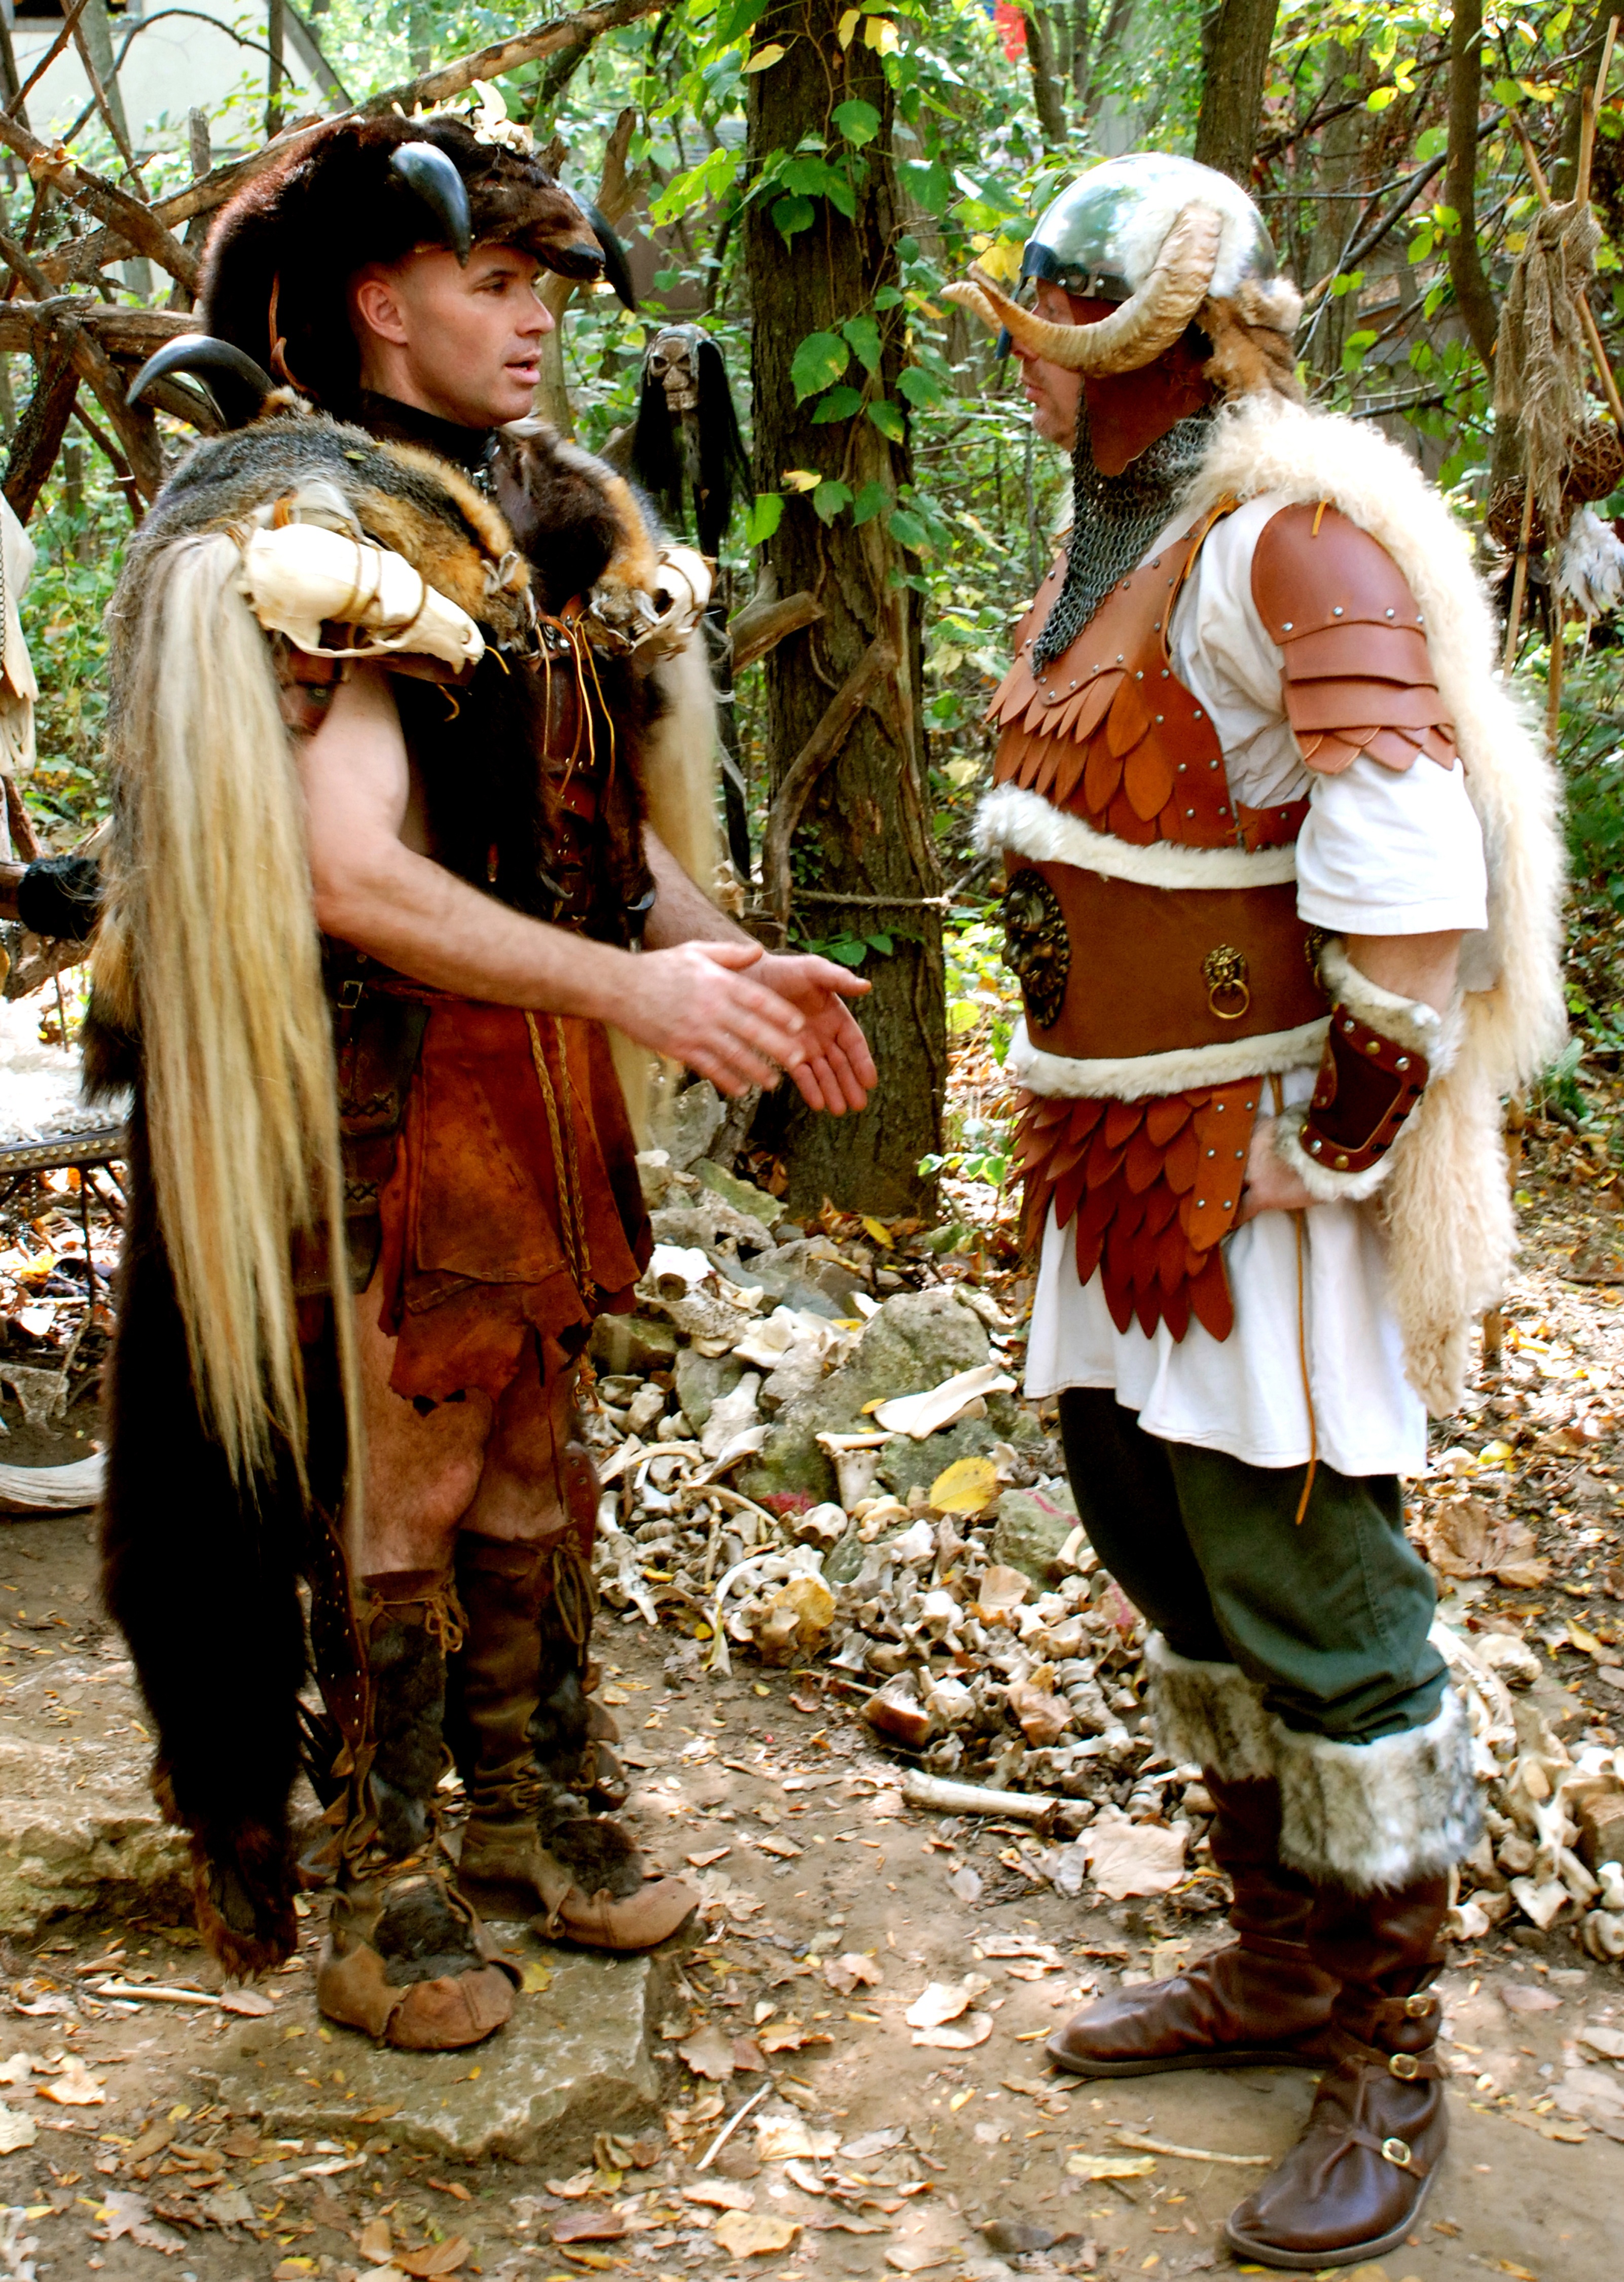
man, person, people, cute, soldier, ancient, clothing, tribe, medieval, historical, costume, middle ages, strength, viking, warrior, barbarian